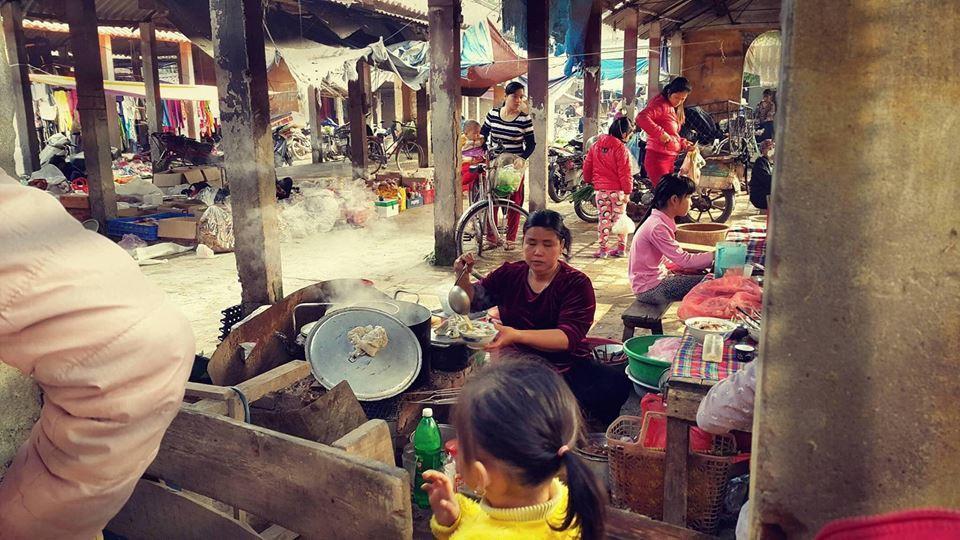
có nhiều quầy hàng đồ ăn xuất hiện ở trong chợ